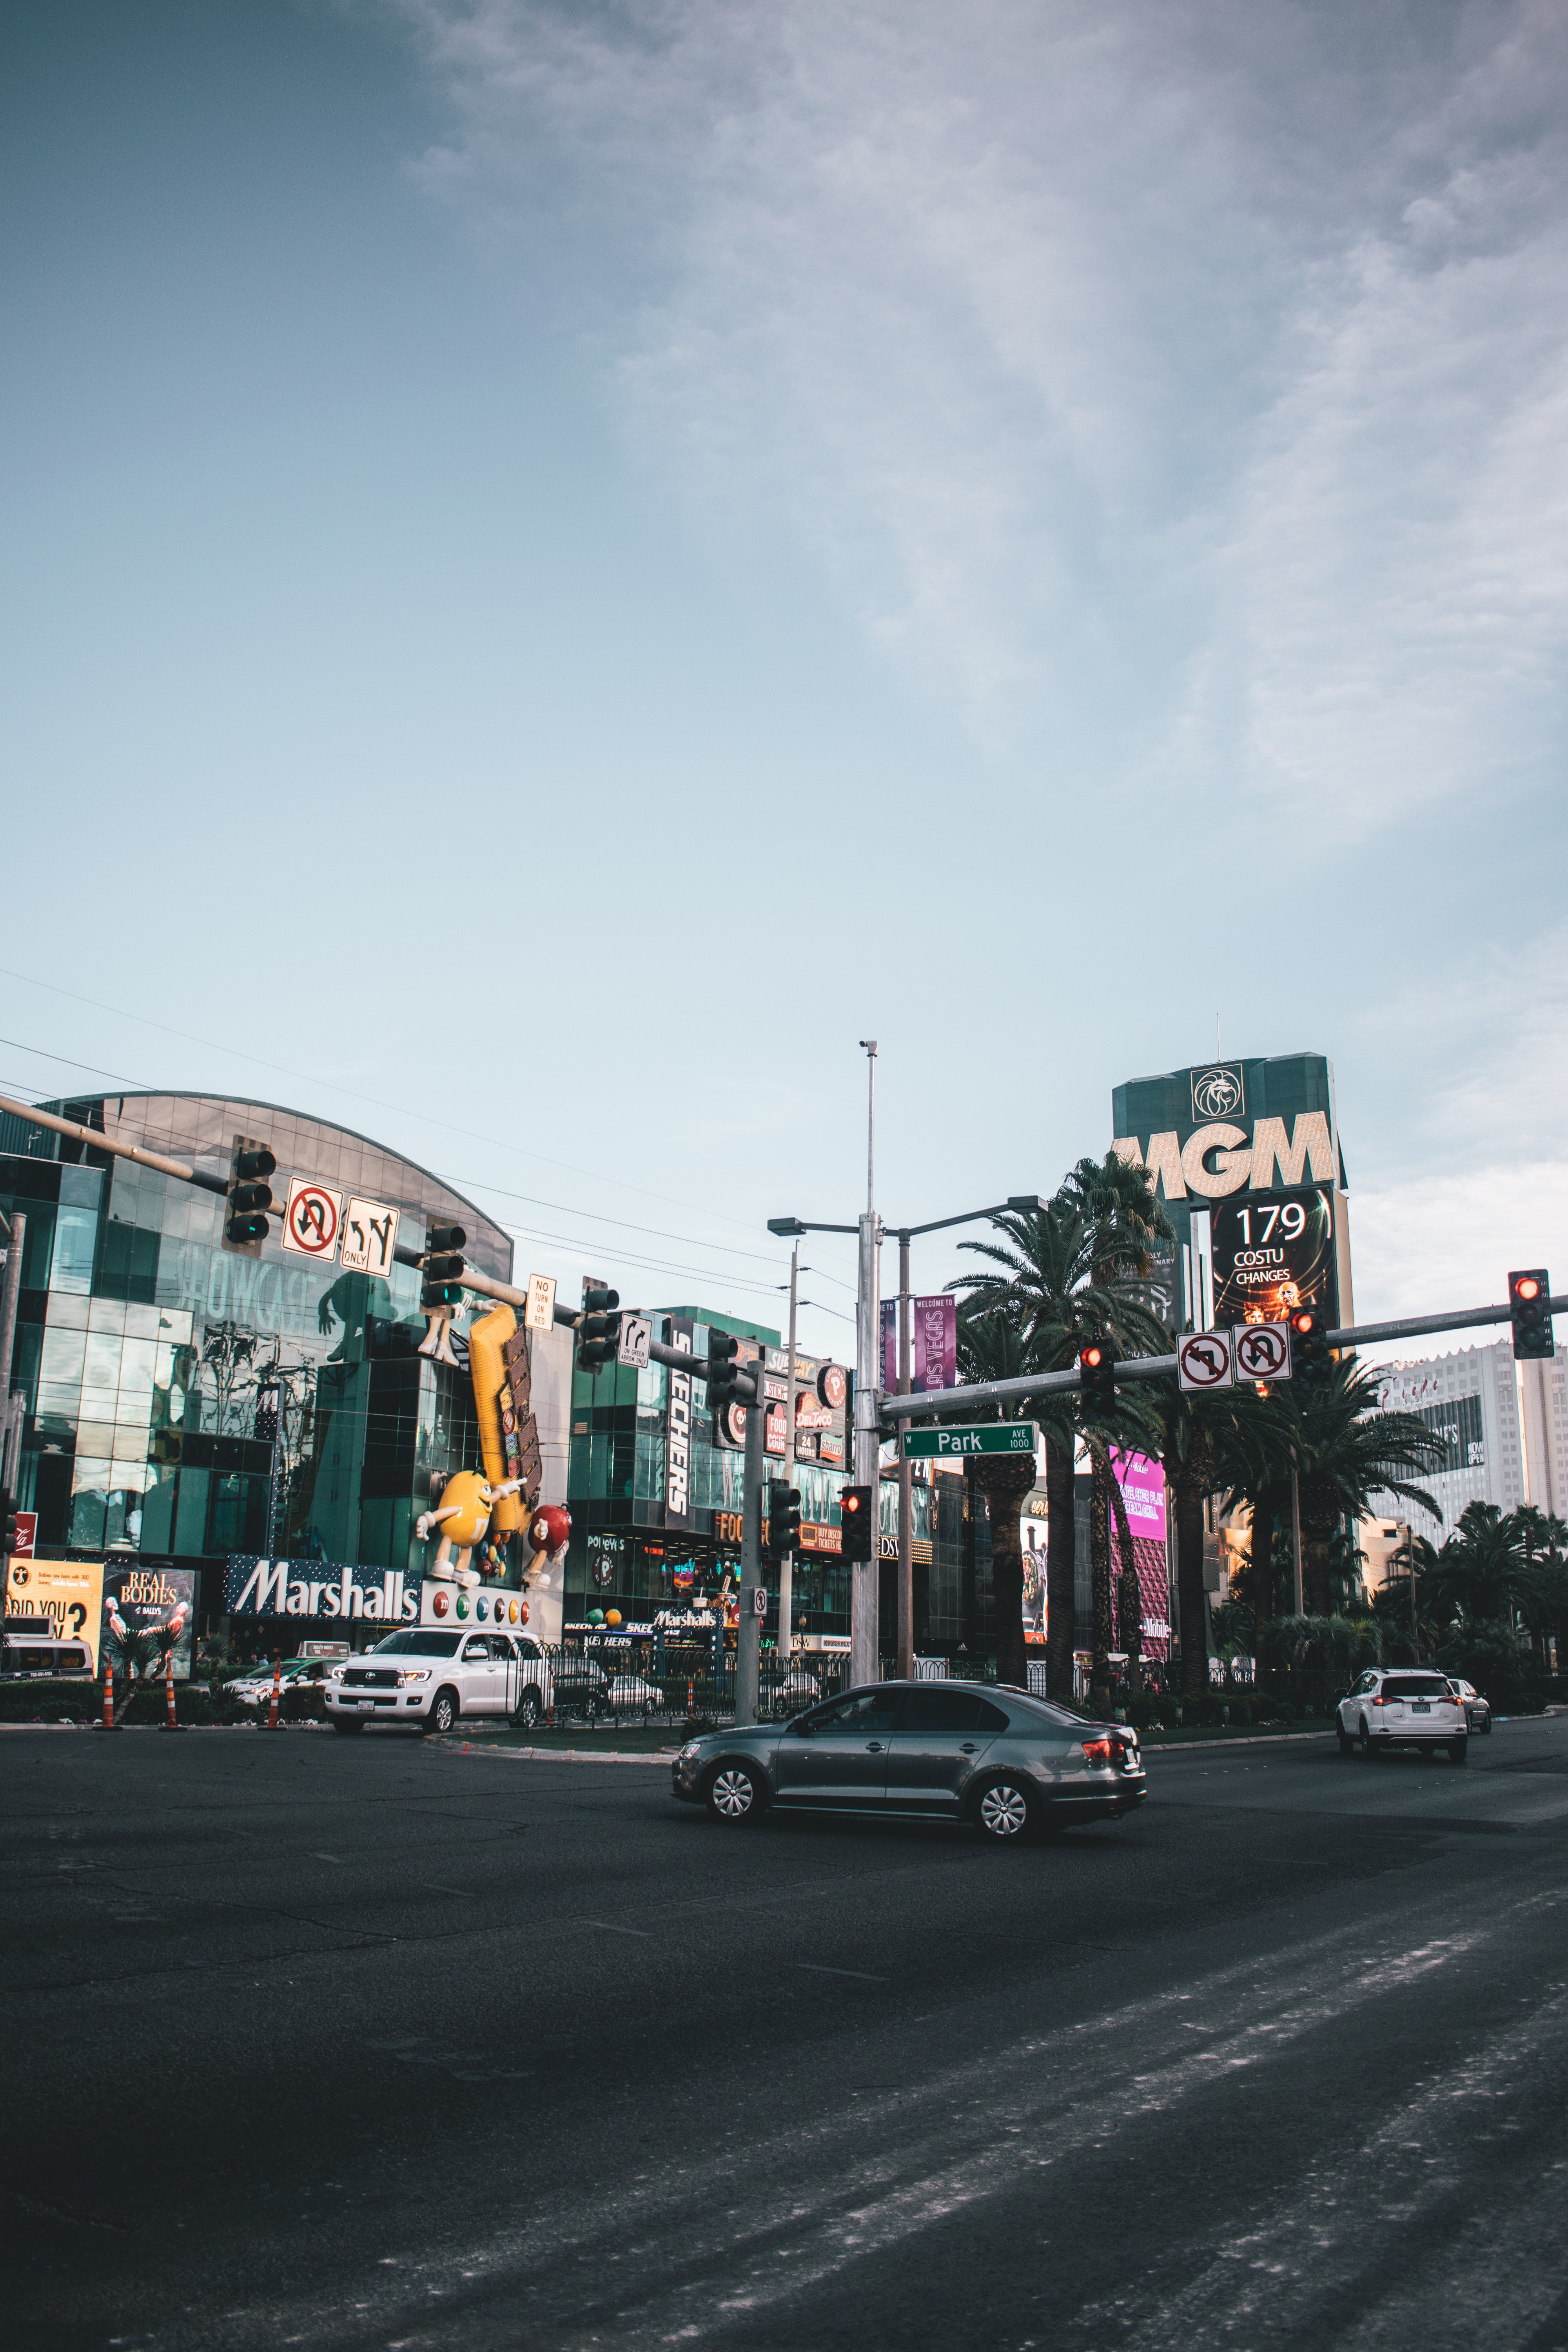
urban area, sky, city, street, metropolitan area, town, transport, road, architecture, human settlement, downtown, infrastructure, asphalt, cloud, metropolis, building, thoroughfare, lane, road surface, cityscape, traffic, skyscraper, intersection, tourism, vehicle, night, pedestrian, nonbuilding structure, mixed use, skyline